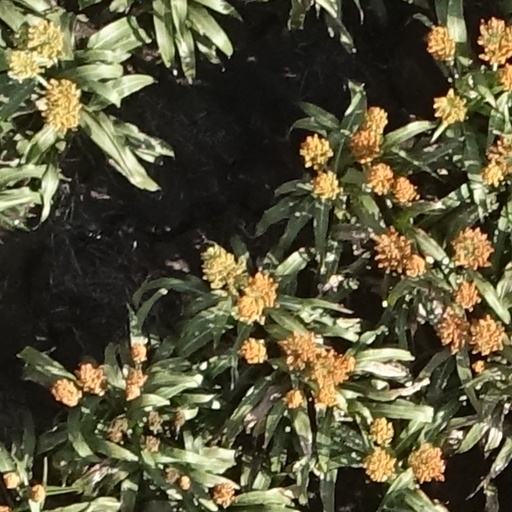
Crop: sorghum